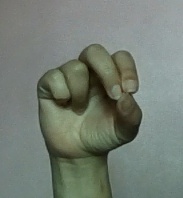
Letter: gaaf